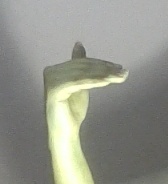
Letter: khaa